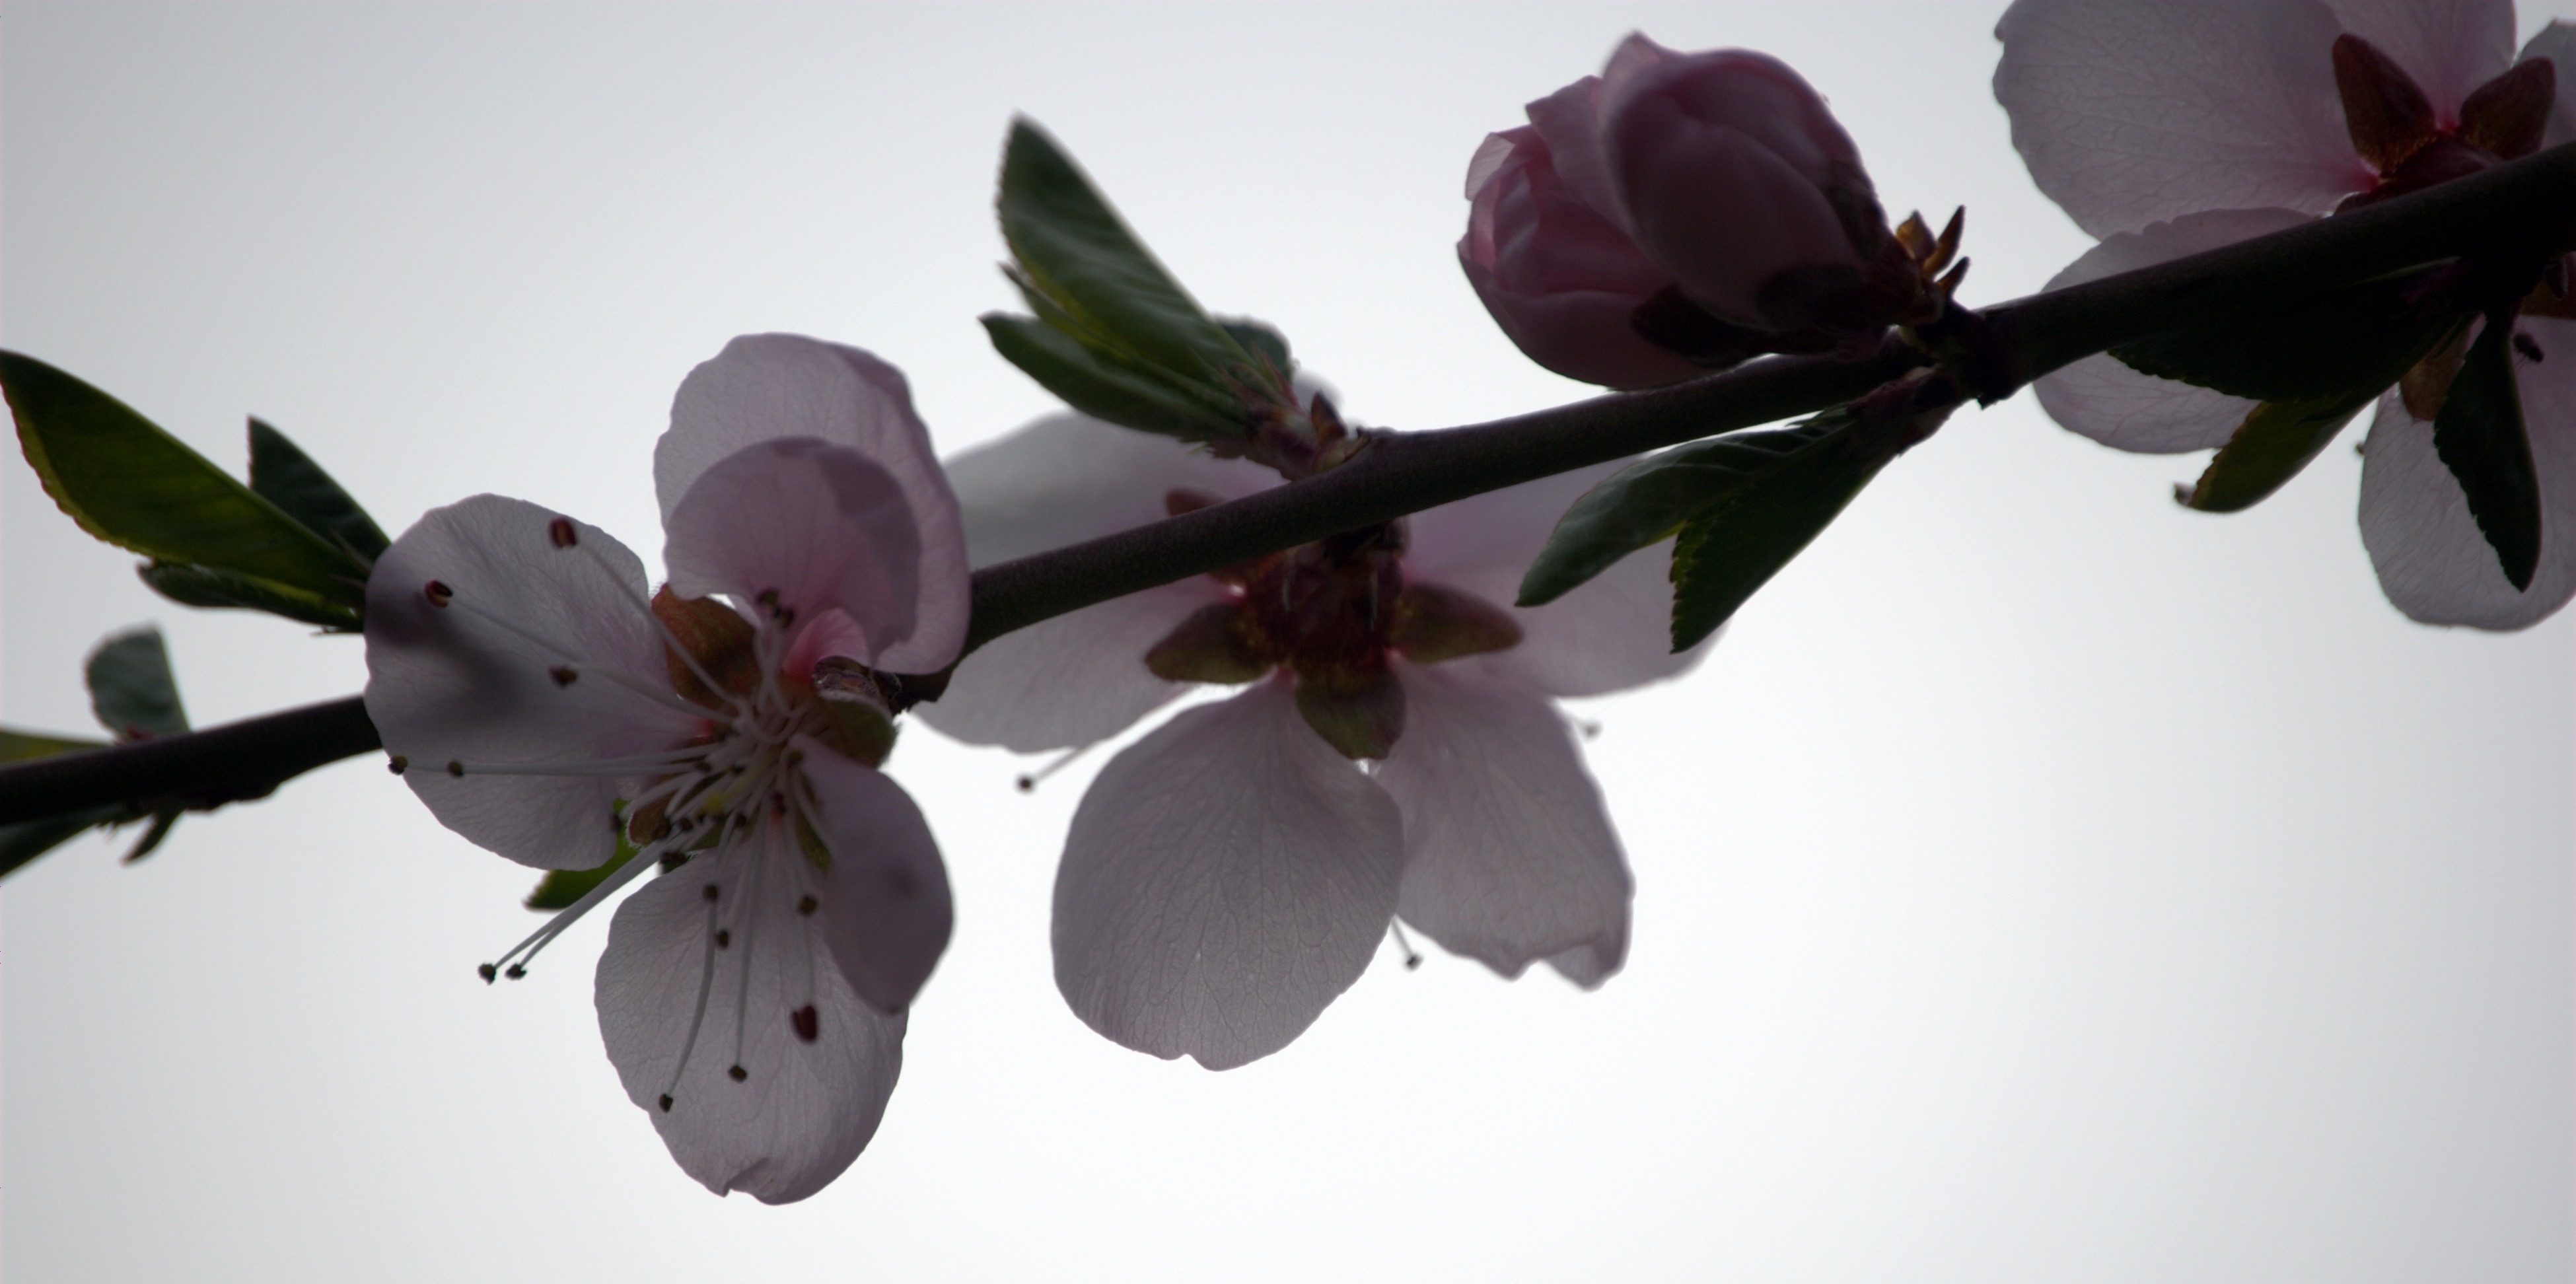
branch, blossom, plant, wood, fruit, leaf, flower, petal, food, spring, produce, flora, twig, shrub, peach, flowering tree, flowering plant, land plant